Charter Oak, Iowa

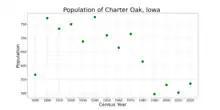
The population of Charter Oak, Iowa from US census data

As of the census of 2020, there were 535 people, 234 households, and 126 families residing in the city. The population density was 1,042.1 inhabitants per square mile (402.4/km). There were 252 housing units at an average density of 490.9 per square mile (189.5/km). The racial makeup of the city was 90.7% White, 0.6% Black or African American, 0.0% Native American, 0.0% Asian, 0.4% Pacific Islander, 4.3% from other races and 4.1% from two or more races. Hispanic or Latino persons of any race comprised 7.7% of the population.